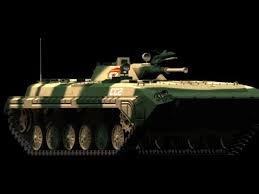
Label: BMP